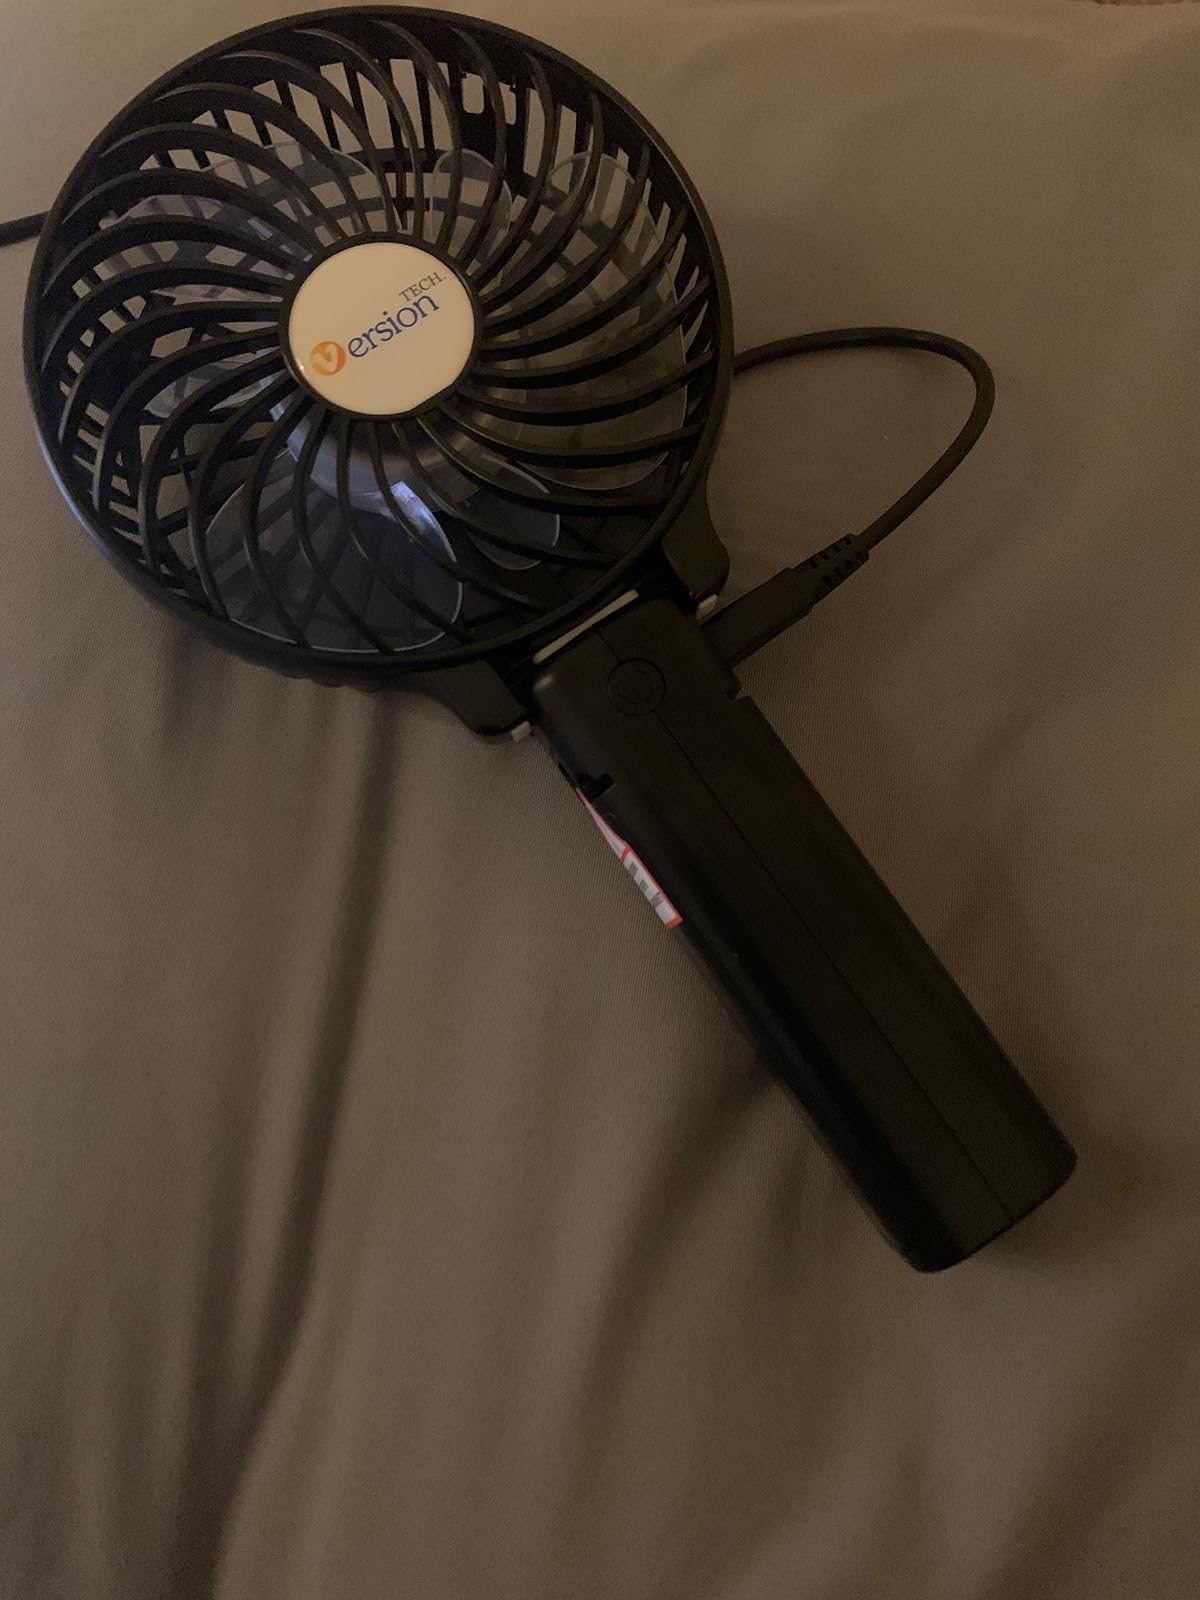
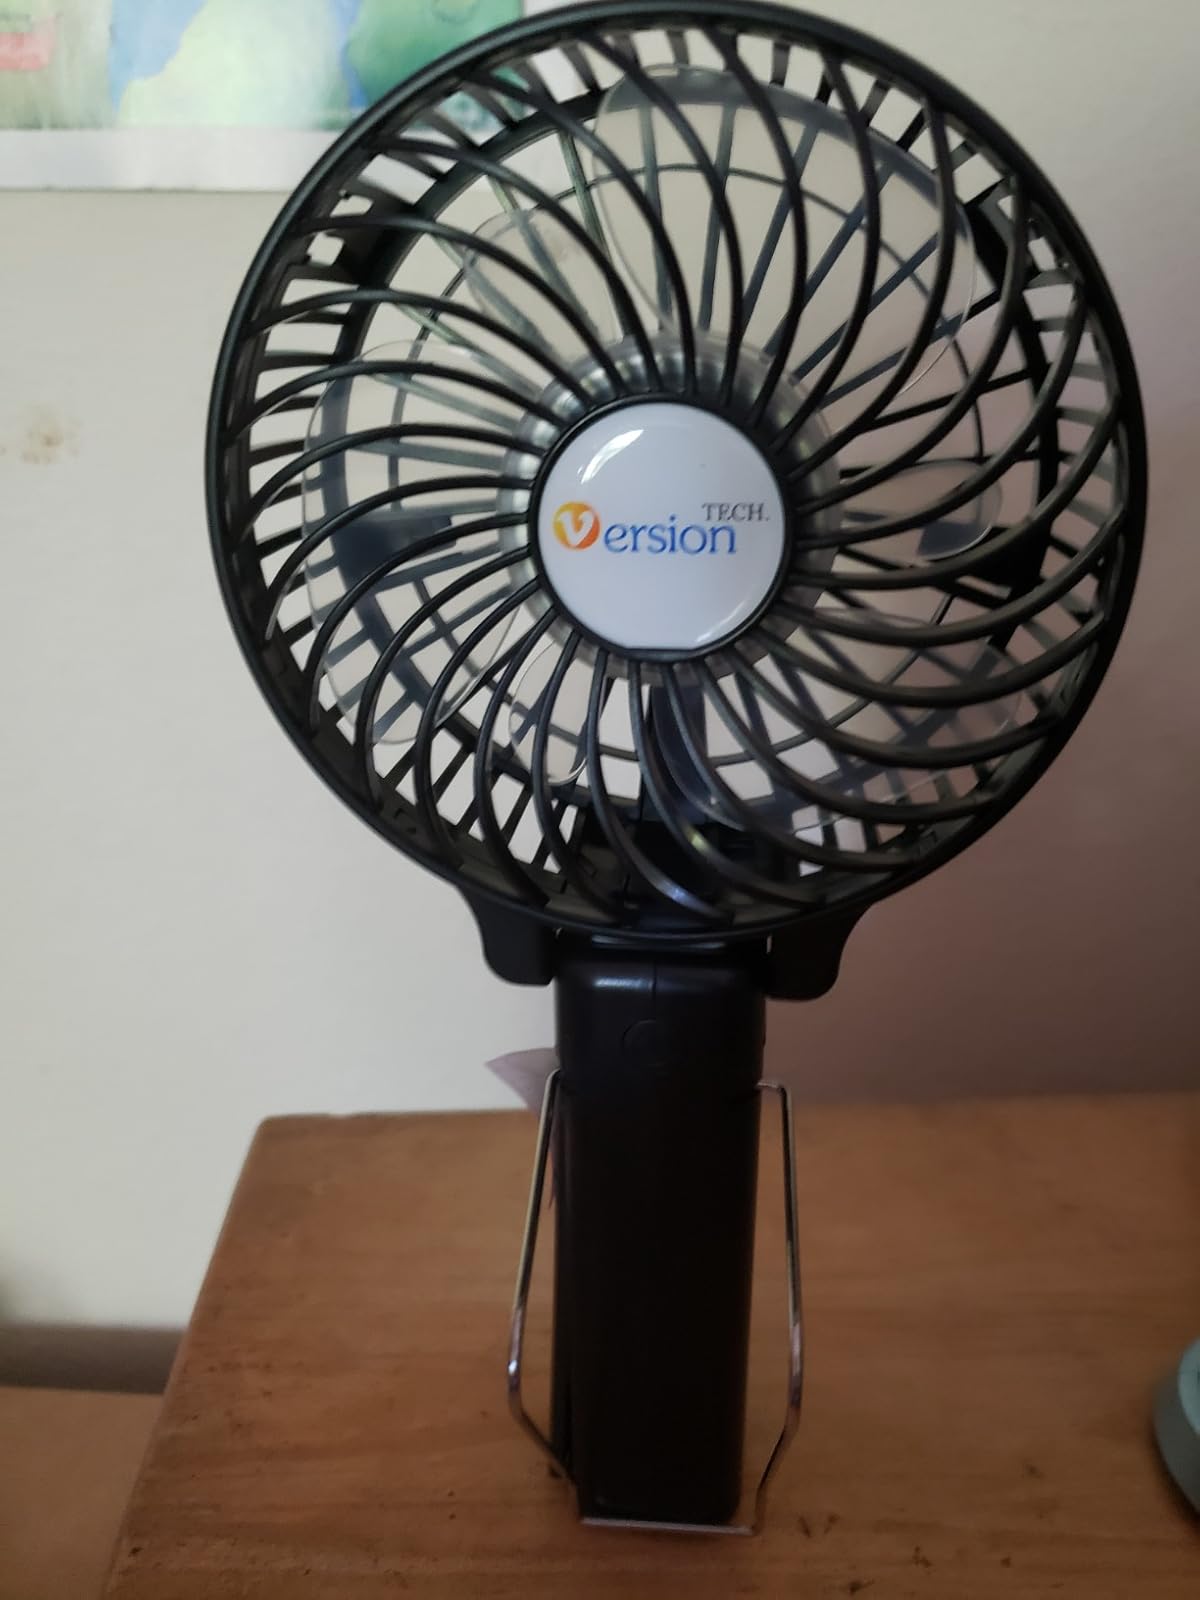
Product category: fan
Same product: yes